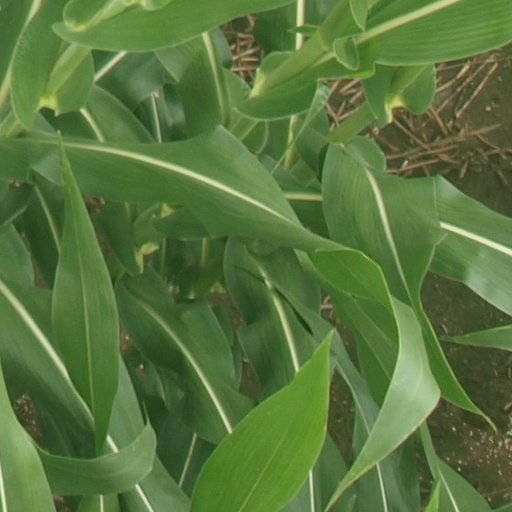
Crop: maize; corn